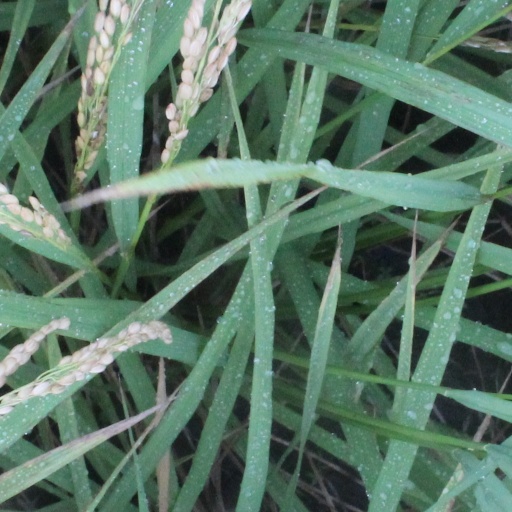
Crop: rice